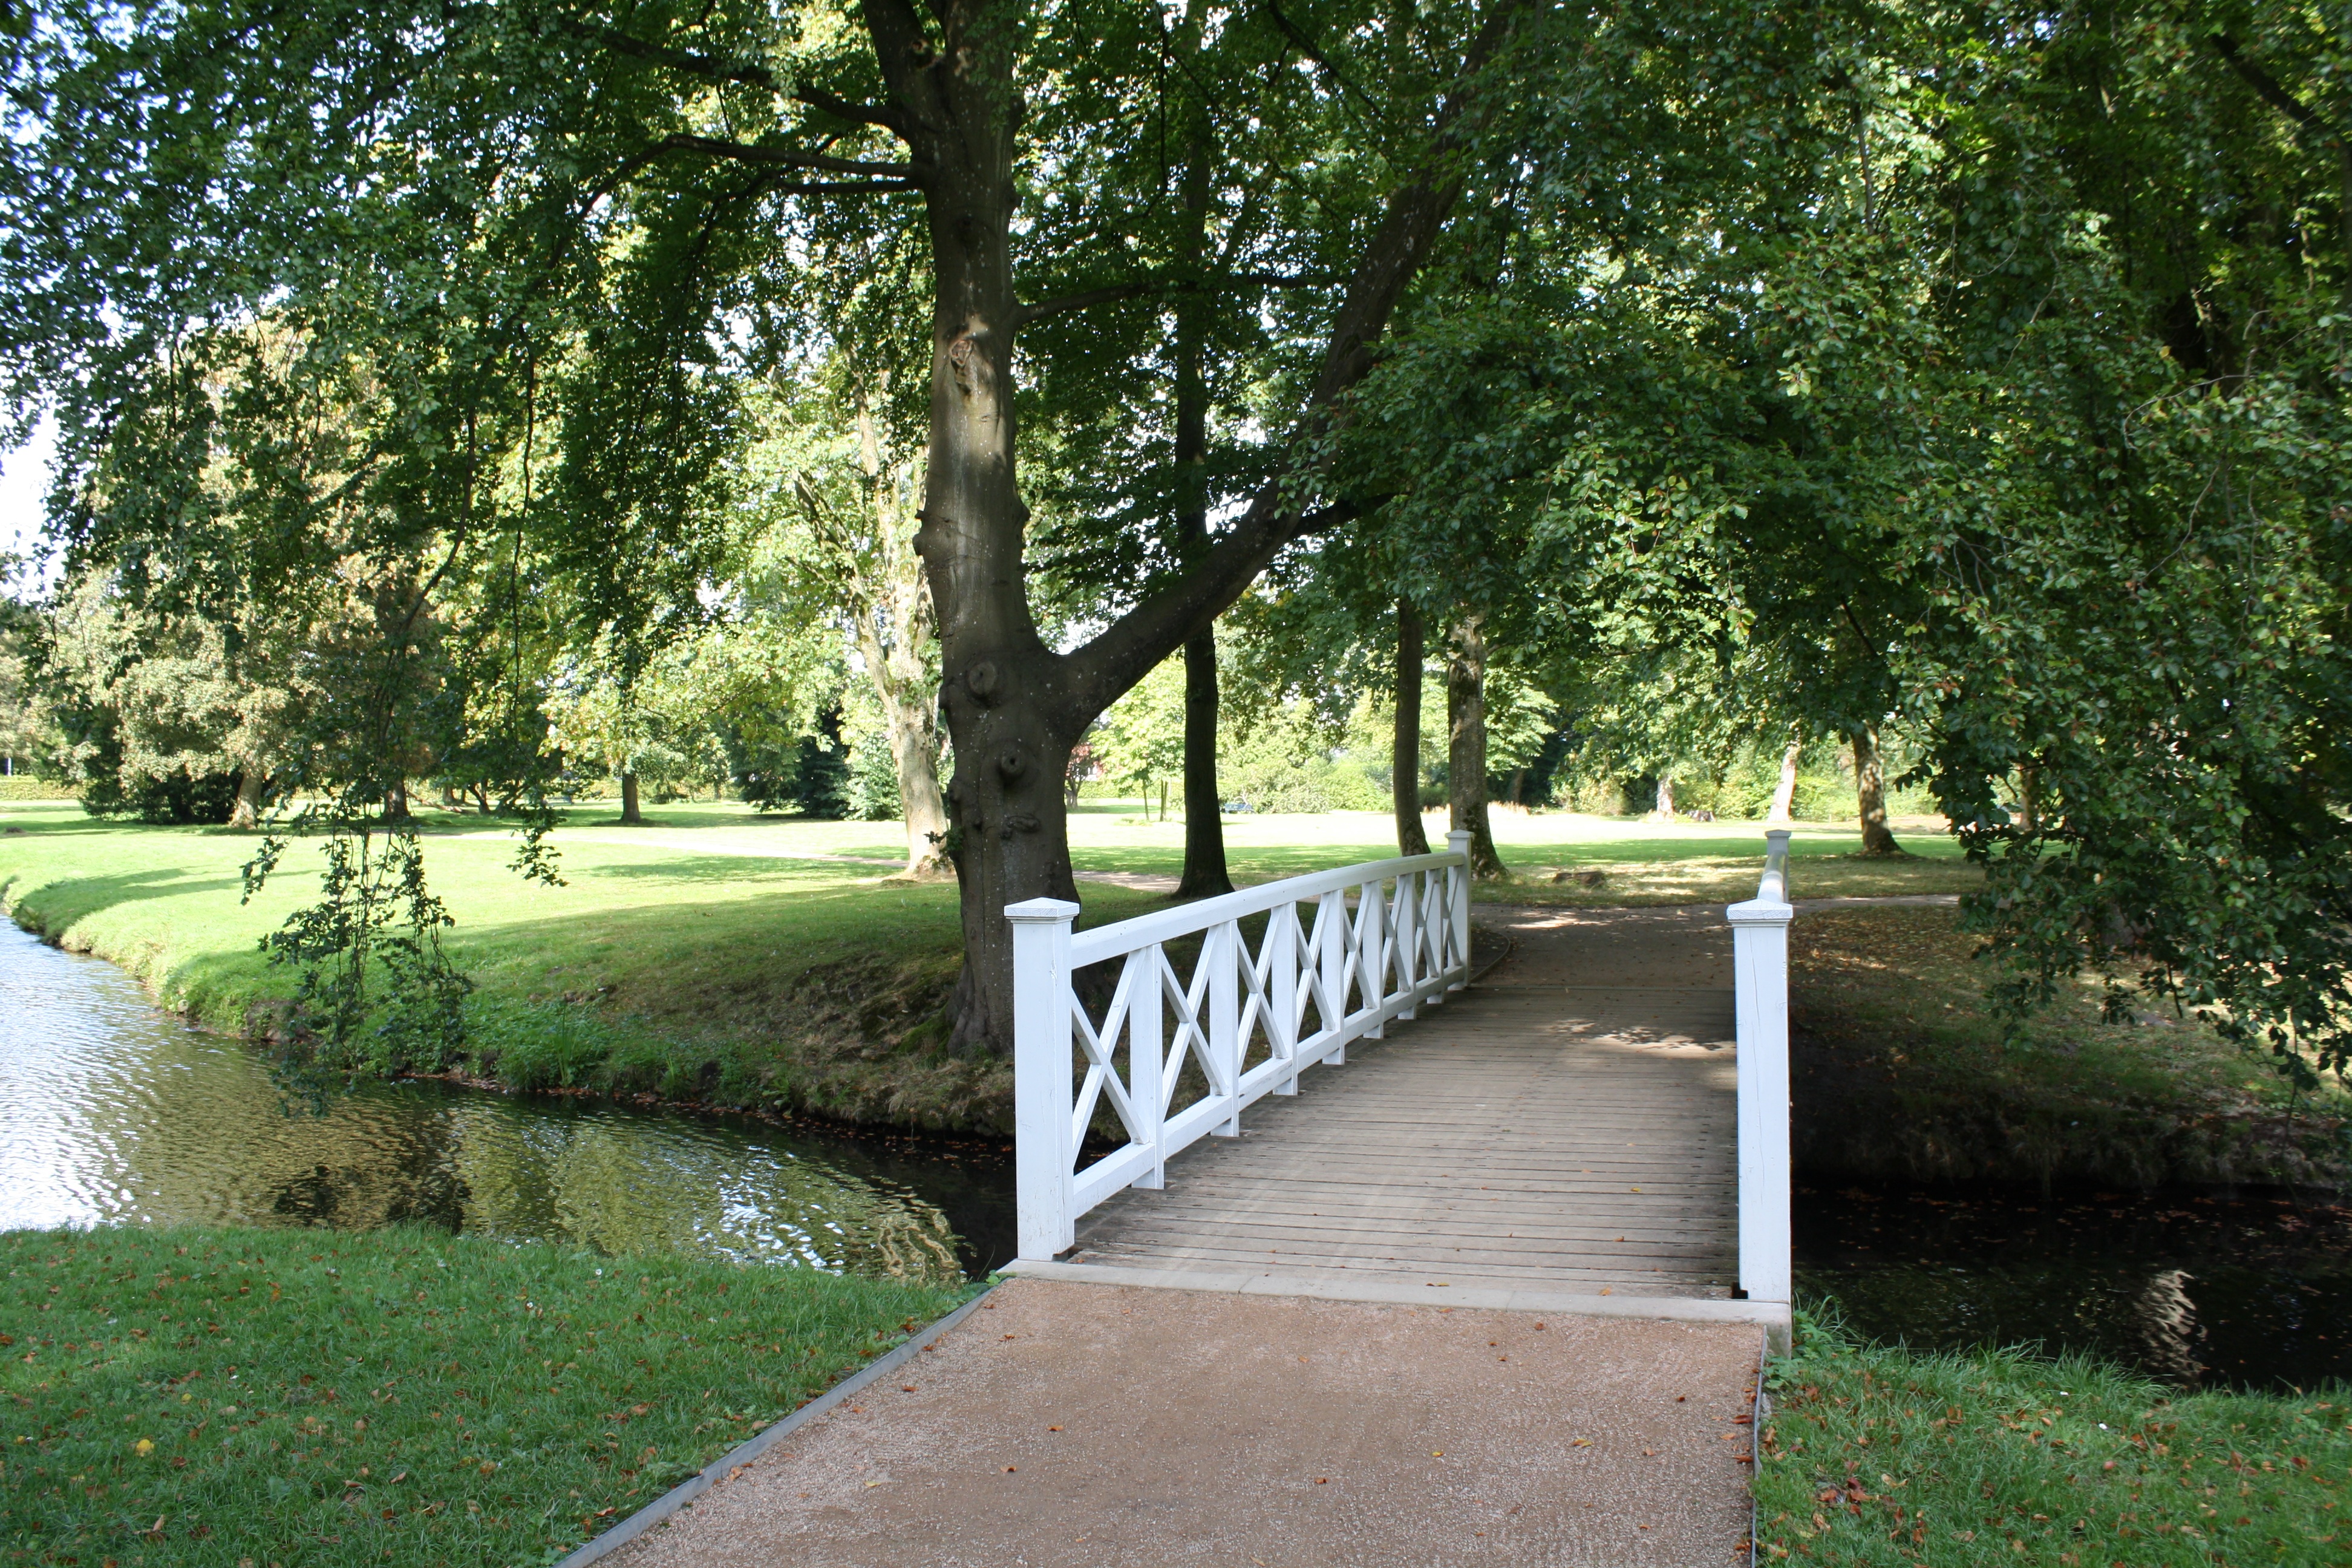
tree, water, nature, forest, outdoor, wood, bridge, lawn, walkway, summer, scenic, natural, park, backyard, property, garden, waterway, germany, estate, yard, ostfriesland, leer, landscape architect